Ernest Lapointe

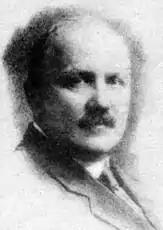
Lapointe, 1936

Lapointe served as King's Quebec lieutenant and was one of the most important ministers in Cabinet. King did not speak French; he relied on Lapointe to handle important matters in the province. Lapointe gave a strong Quebecker voice to the cabinet decision, something that had not existed since the defeat of Laurier in 1911.